Fernando Torres

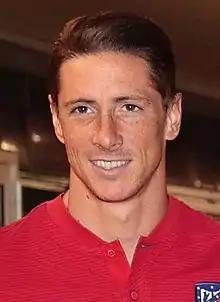
Torres with Atlético Madrid in 2017

Fernando José Torres Sanz (born 20 March 1984) is a Spanish football manager and former player who played as a striker. He is the current manager of Atlético Madrid B. Due to his consistent goalscoring as a young player, Torres came to be nicknamed El Niño ('The Kid'), which stuck with him throughout his career. In his prime, he was regarded as one of the best strikers in the world and was known for his pace, prolific goalscoring, and technical abilities.